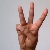
The image shows a hand gesture representing the letter 'W' in Indian Sign Language.